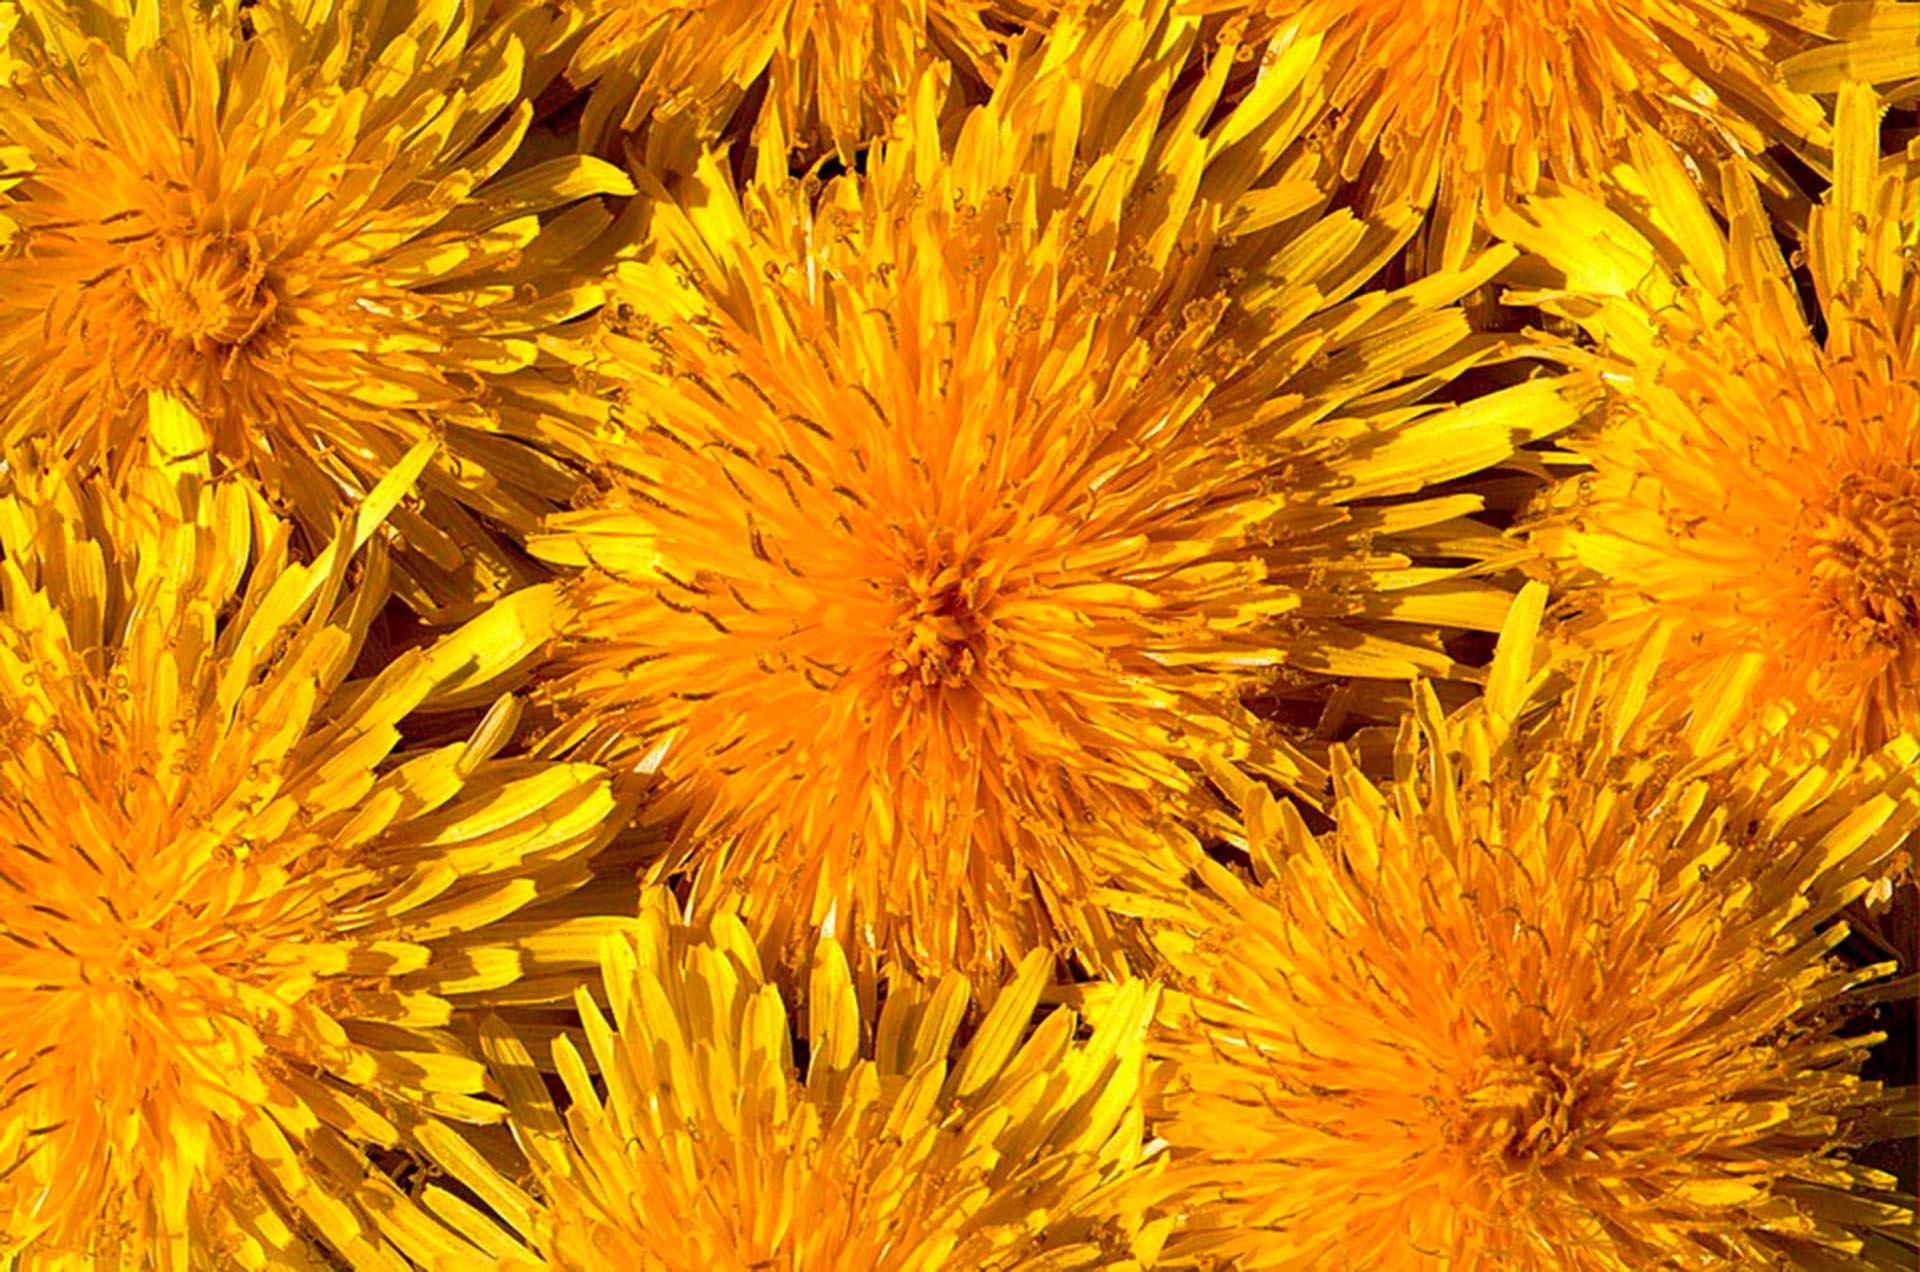
flower, yellow, flora, plant, botany, close up, macro photography, land plant, leaf, petal, daisy family, flowering plant, sunlight, sunflower, plant stem, autumn, pollen, grass family